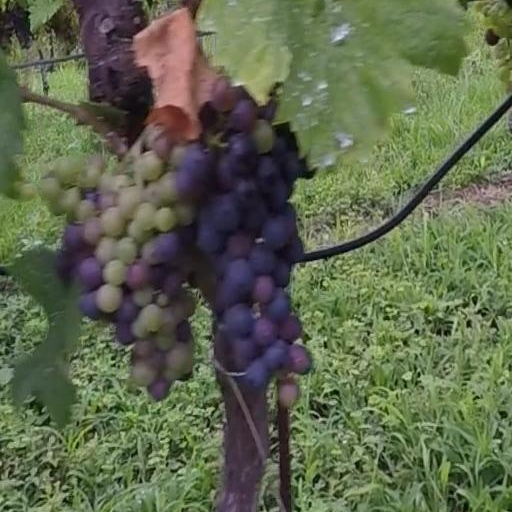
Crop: grape